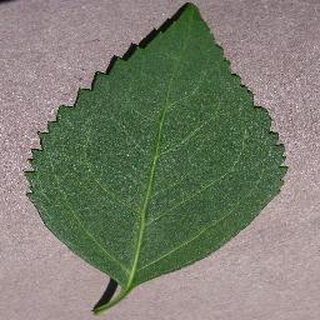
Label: healthy_cherry